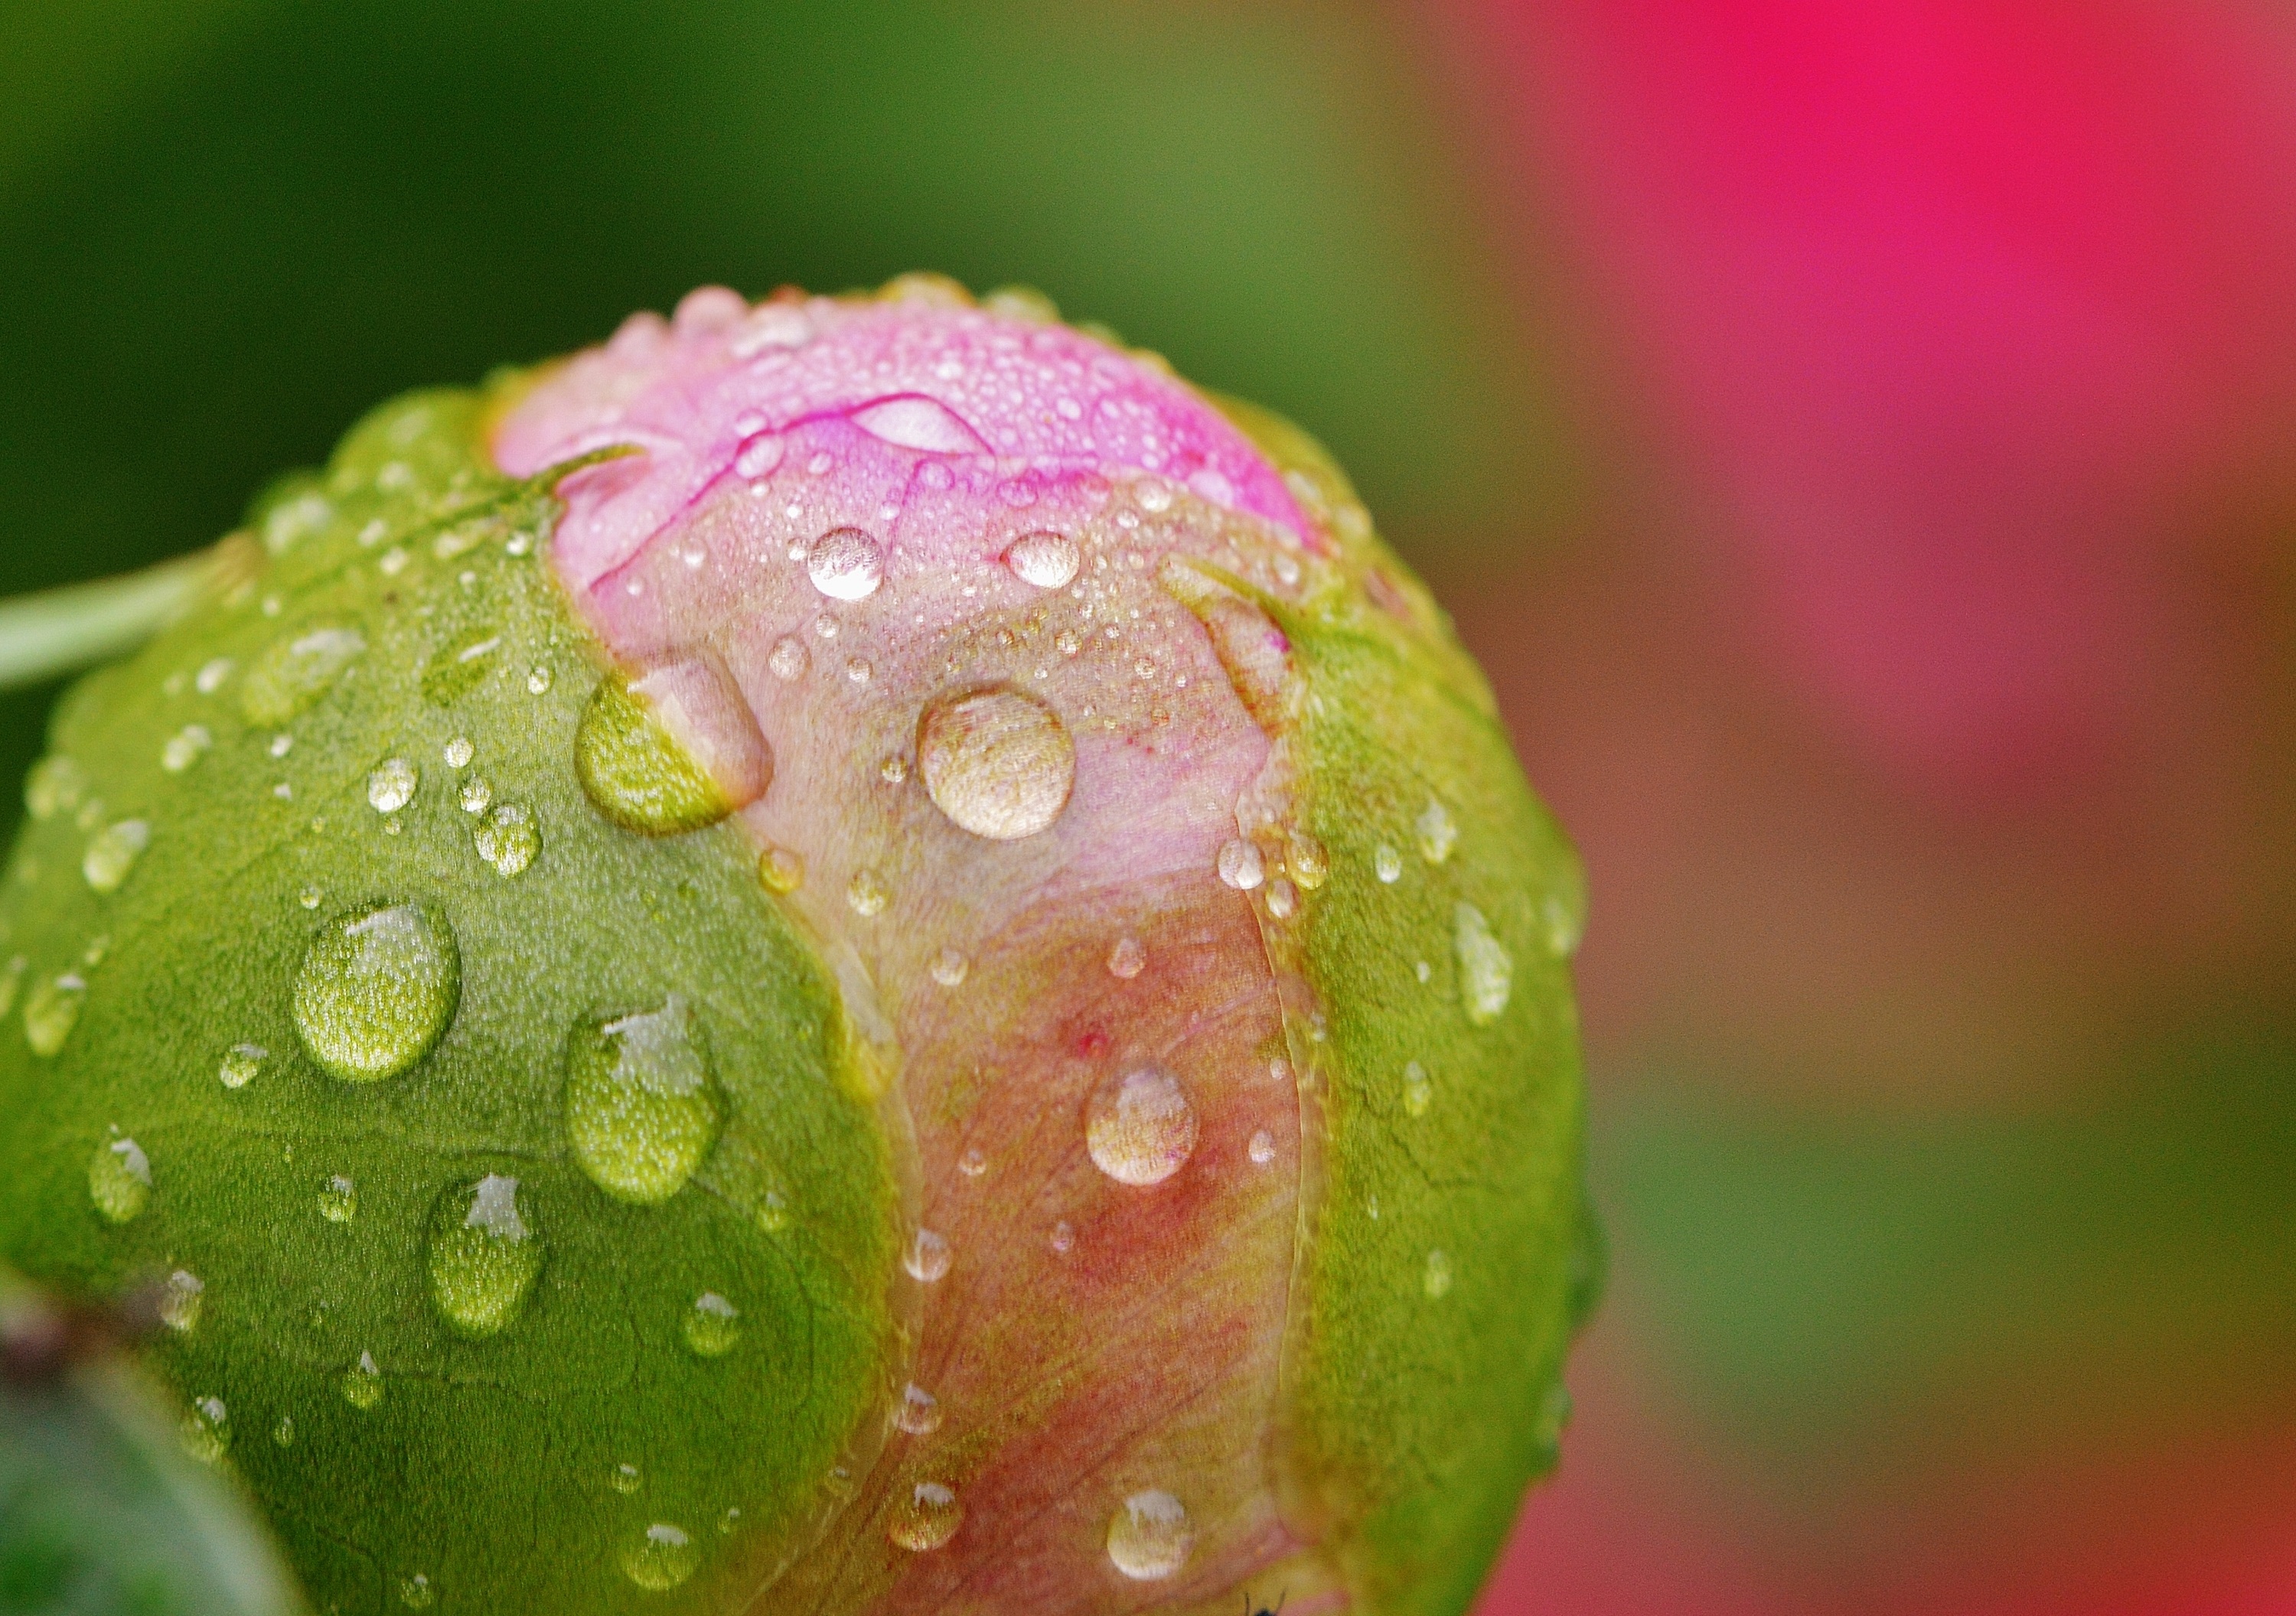
nature, blossom, dew, plant, photography, rain, leaf, flower, petal, raindrop, green, produce, macro, botany, flora, drip, wildflower, close up, bud, drop of water, peony, moisture, macro photography, beaded, flowering plant, plant stem, land plant